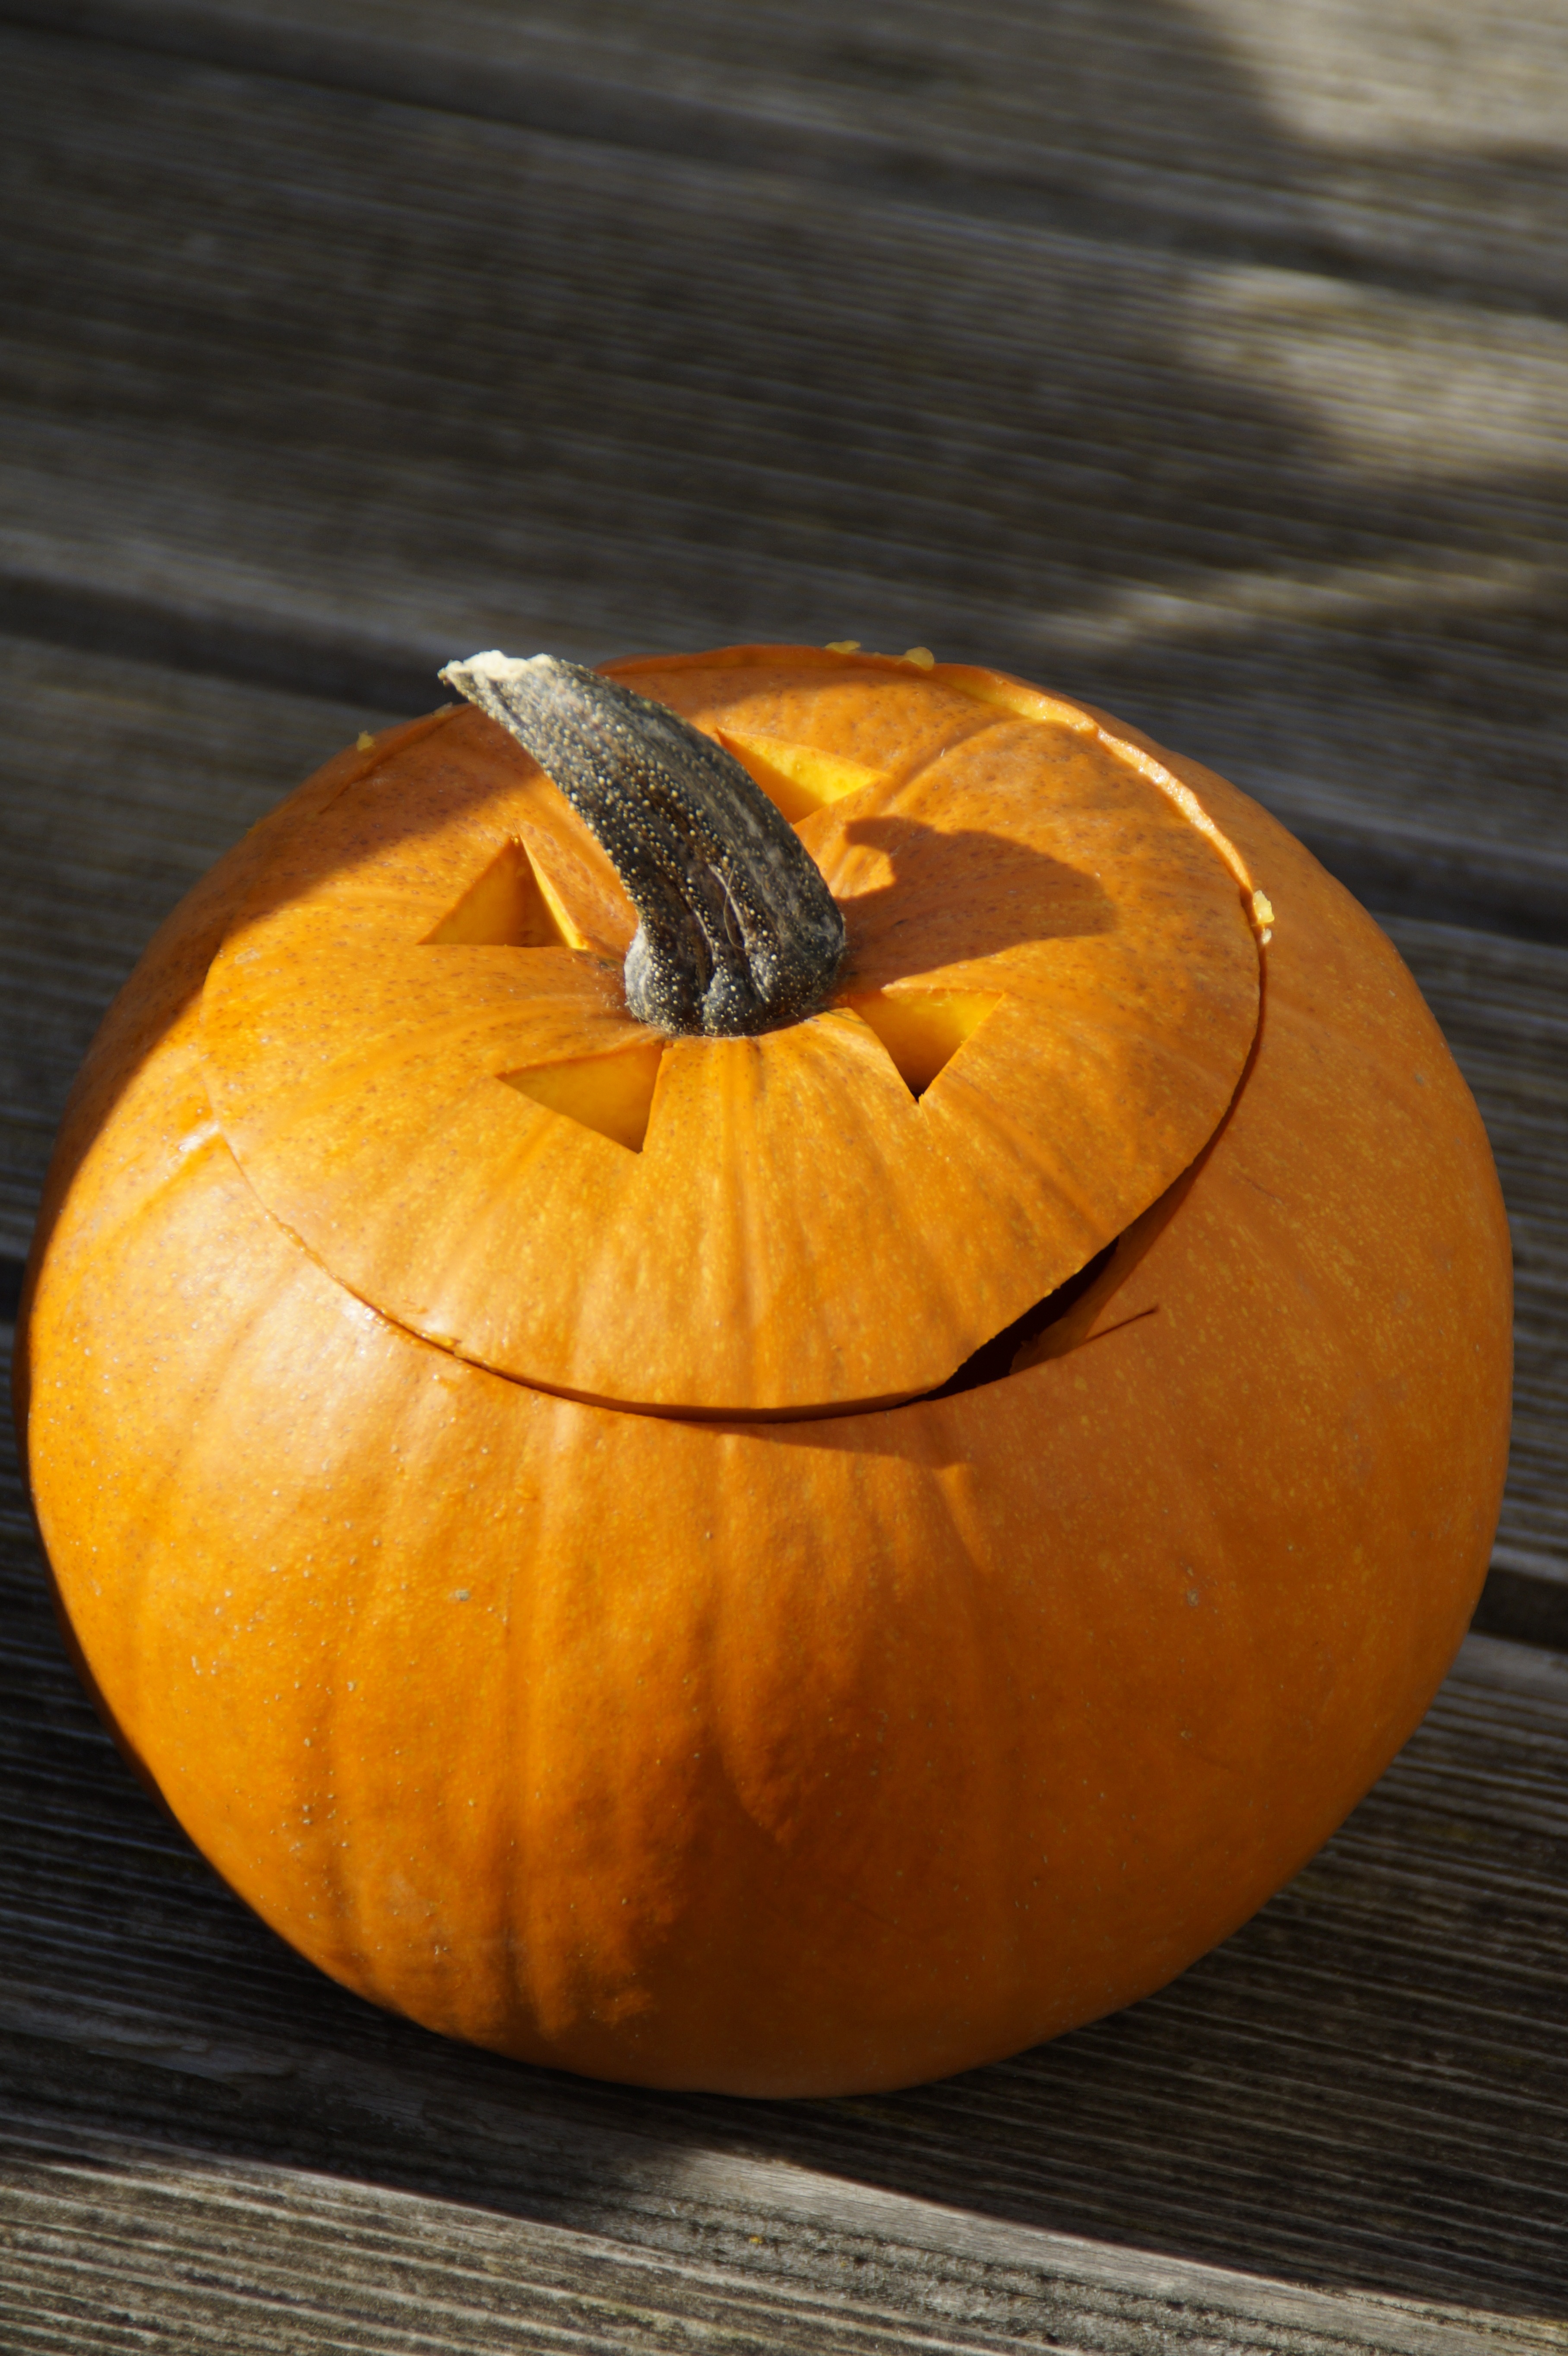
decoration, orange, food, produce, vegetable, autumn, pumpkin, halloween, gourd, thanksgiving, jack o lantern, decorative, bright, seasonal, calabaza, carving, pumpkins, cucurbita, pumpkin ghost, autumn decoration, halloweenkuerbis, flowering plant, man made object, winter squash, land plant